John F. Hartwig

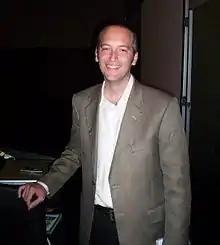
Hartwig at the 2007 Boston ACS meeting

John F. Hartwig is an American organometallic chemist who holds the position of Henry Rapoport Professor of Chemistry at the University of California, Berkeley. His laboratory traditionally focuses on developing transition metal-catalyzed reactions. Hartwig is known for helping develop the Buchwald–Hartwig amination, a chemical reaction used in organic chemistry for the synthesis of carbon–nitrogen bonds via the palladium-catalyzed cross-coupling of amines with aryl halides.